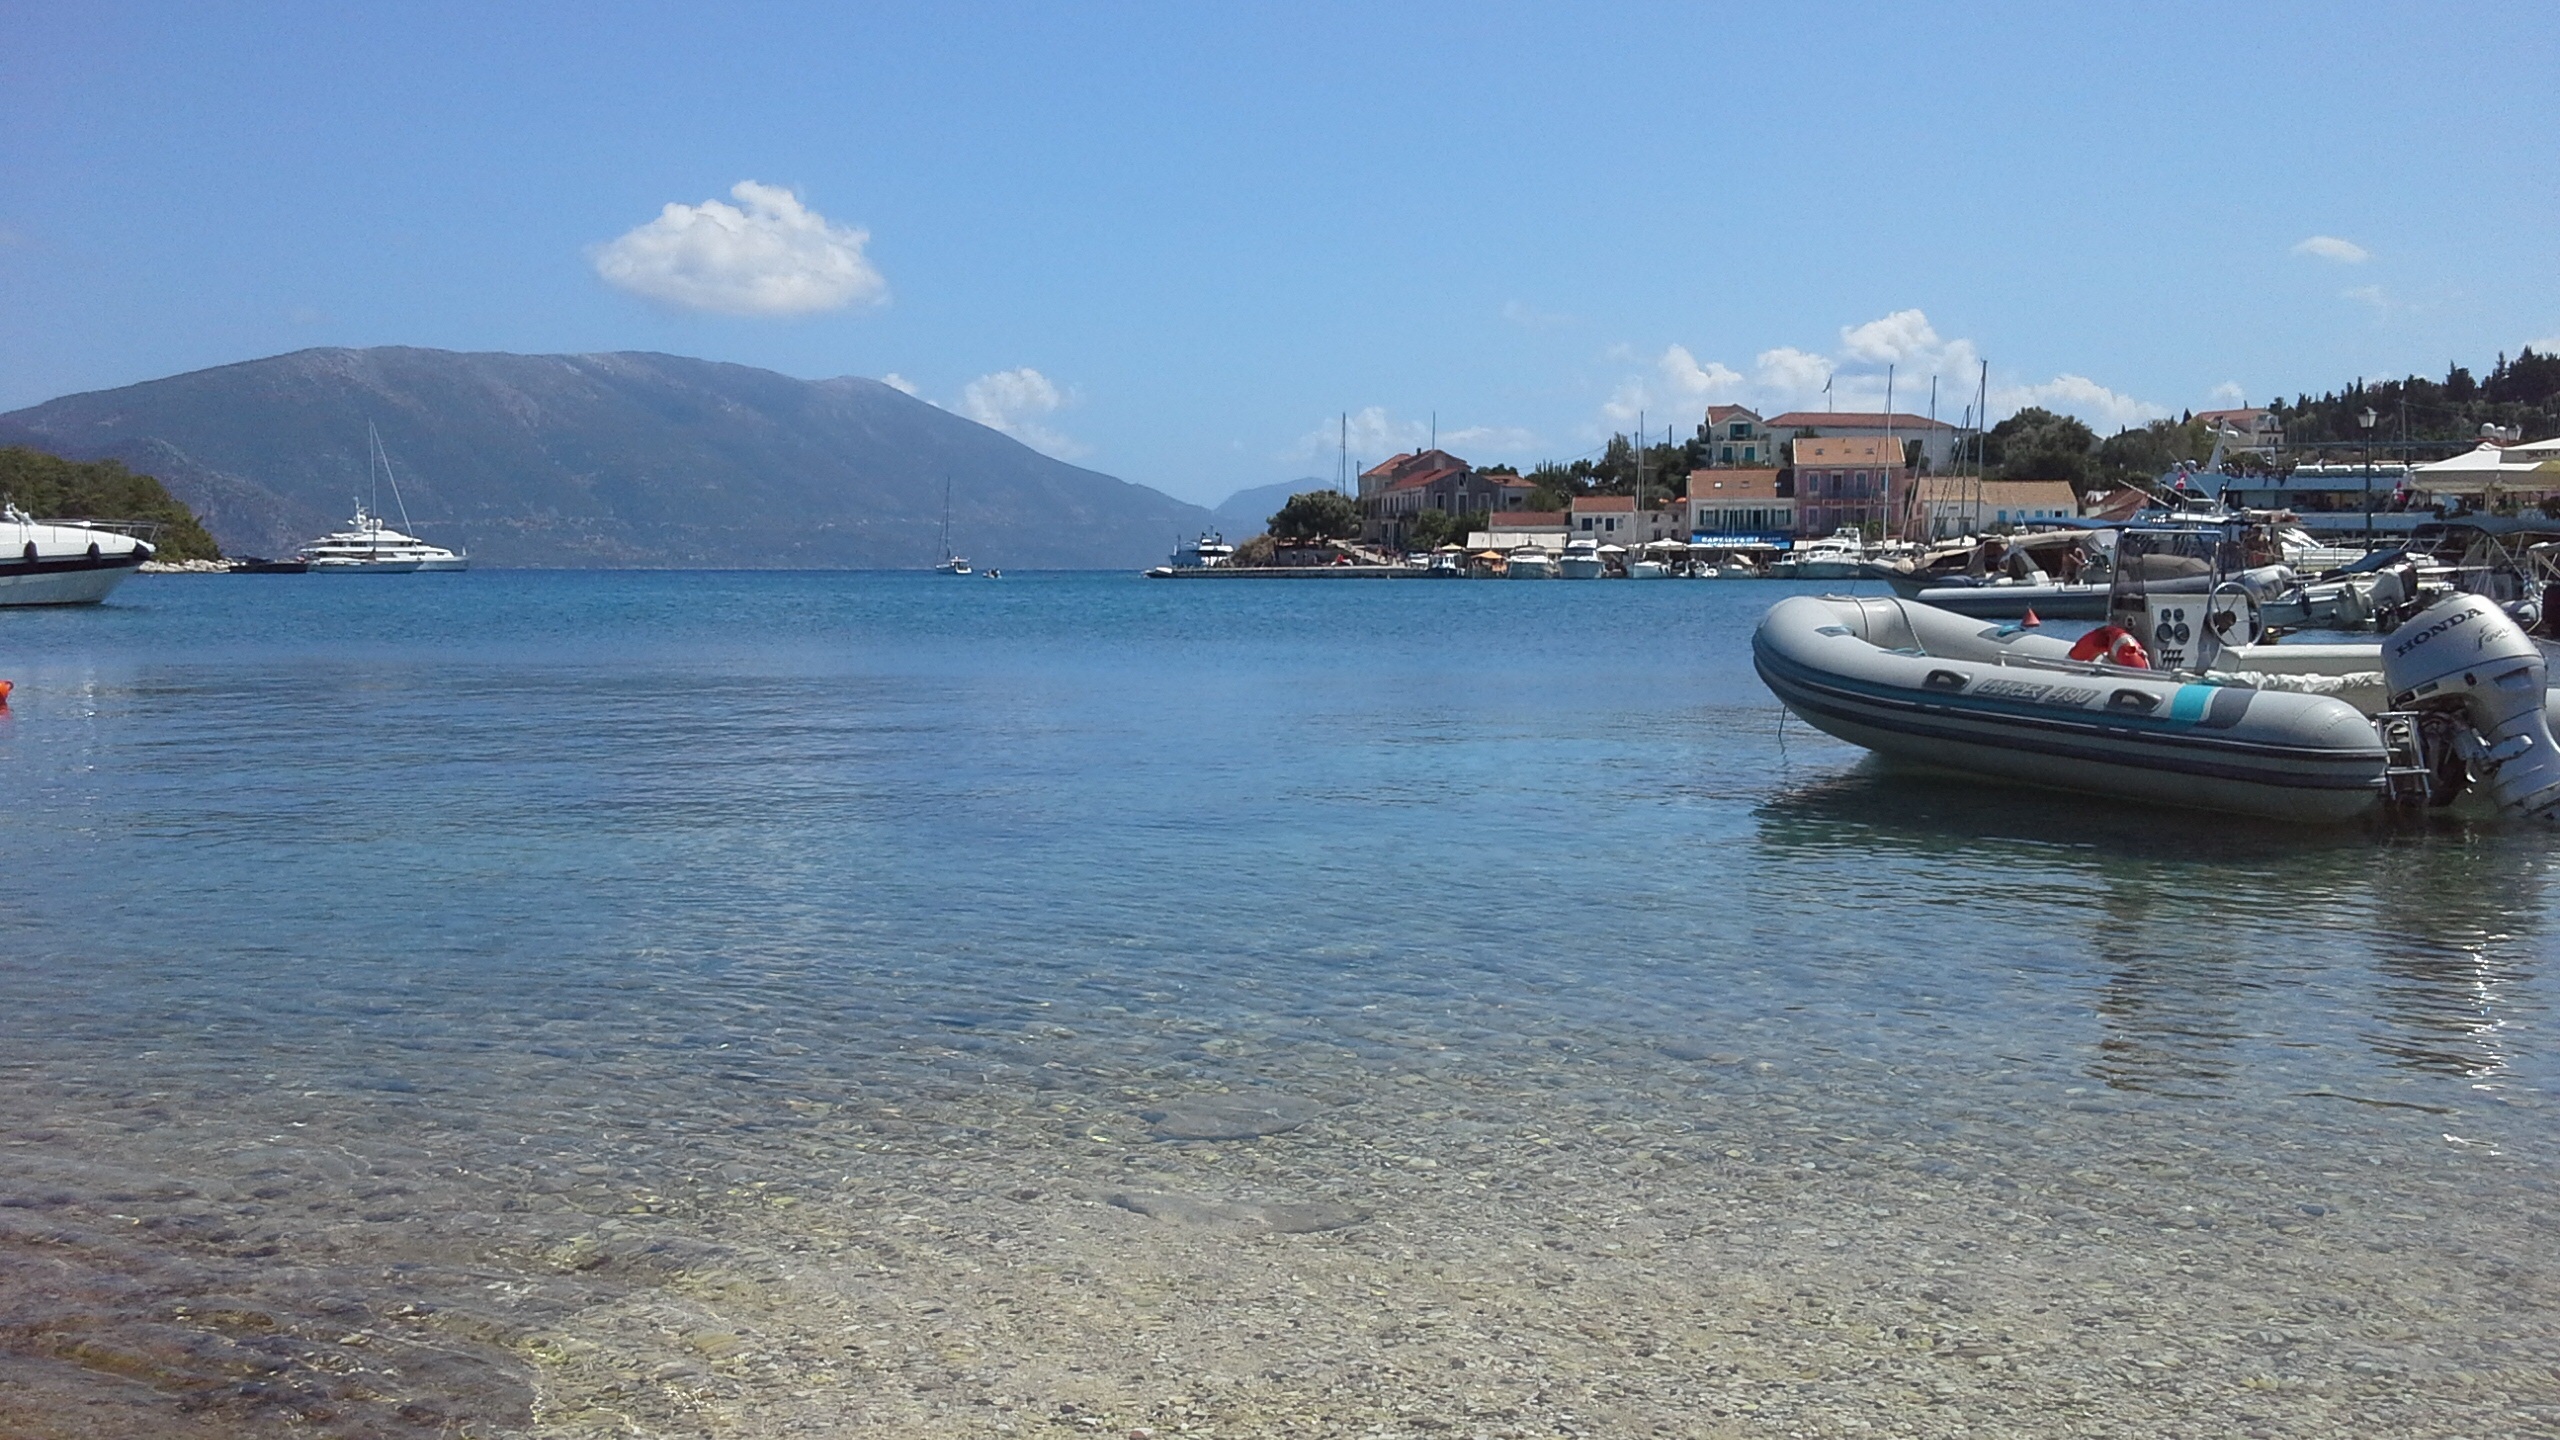
sea, coast, water, boat, lake, vehicle, bay, port, boating, greece, see, kefalonia, fiscardo